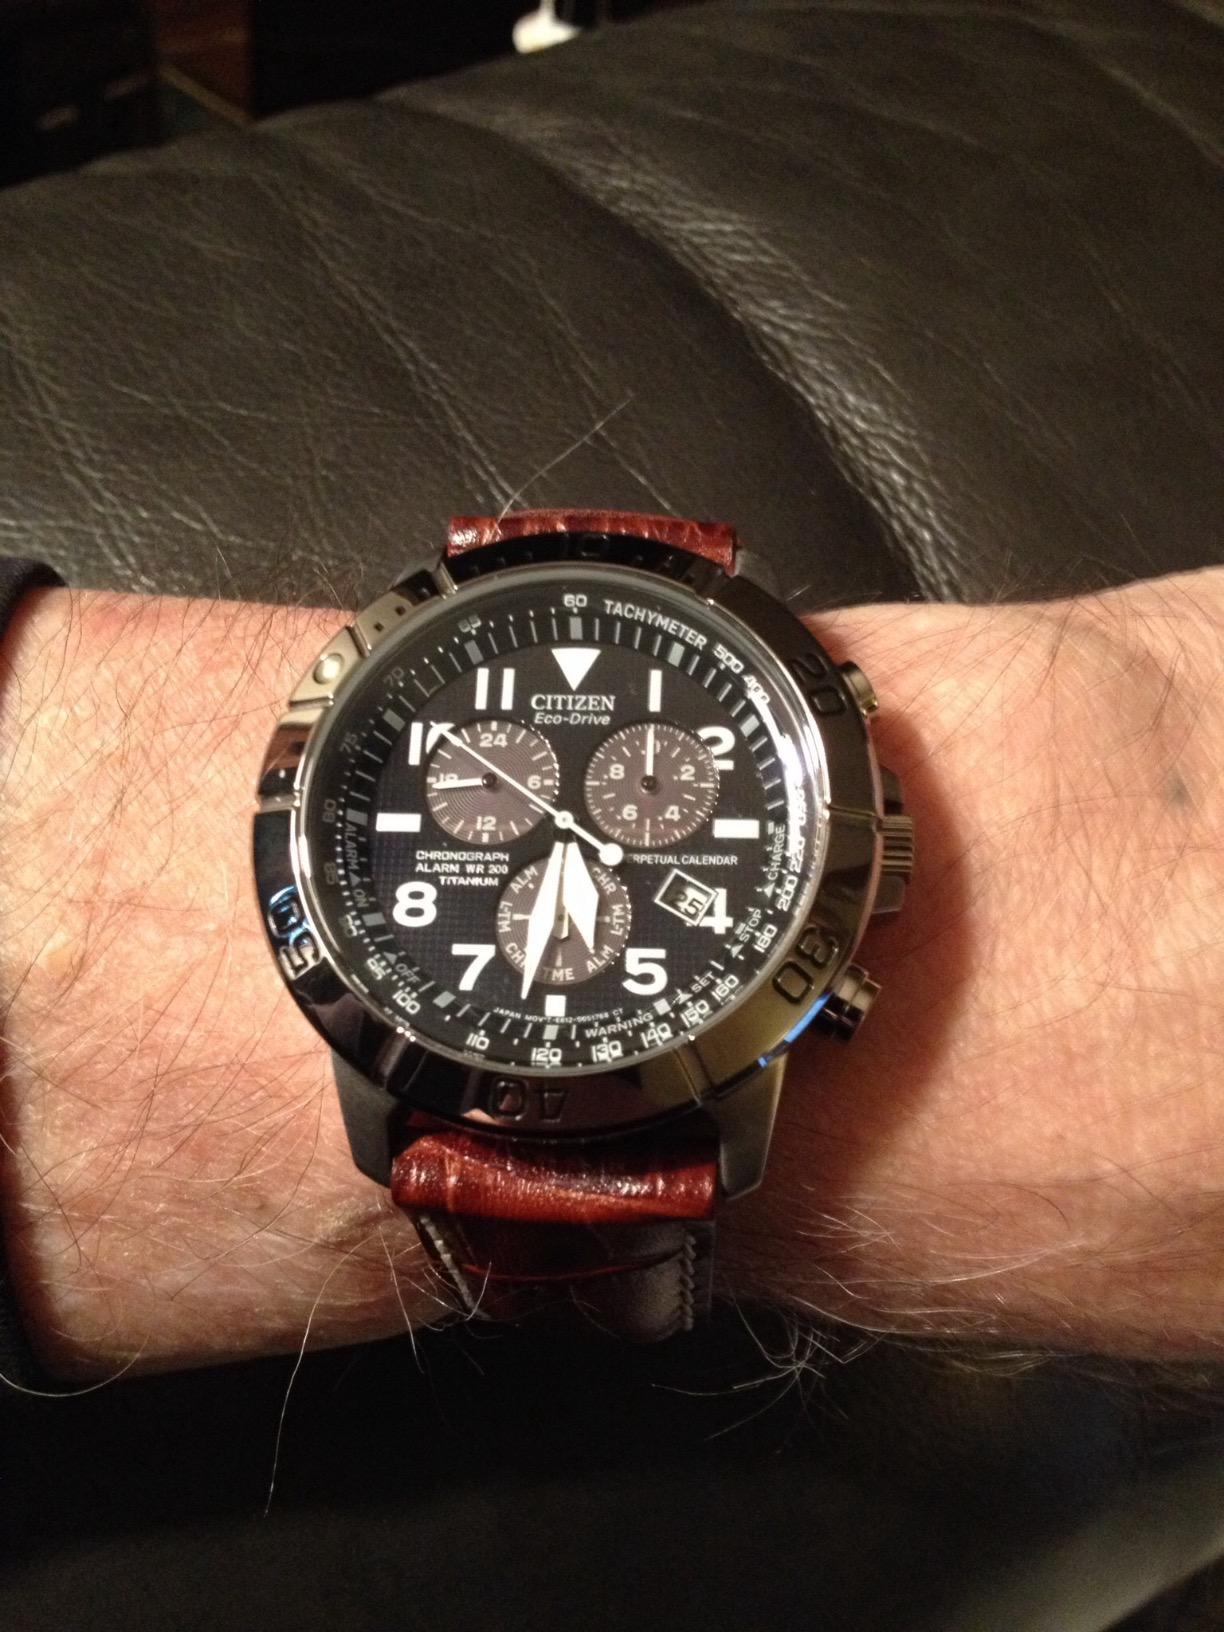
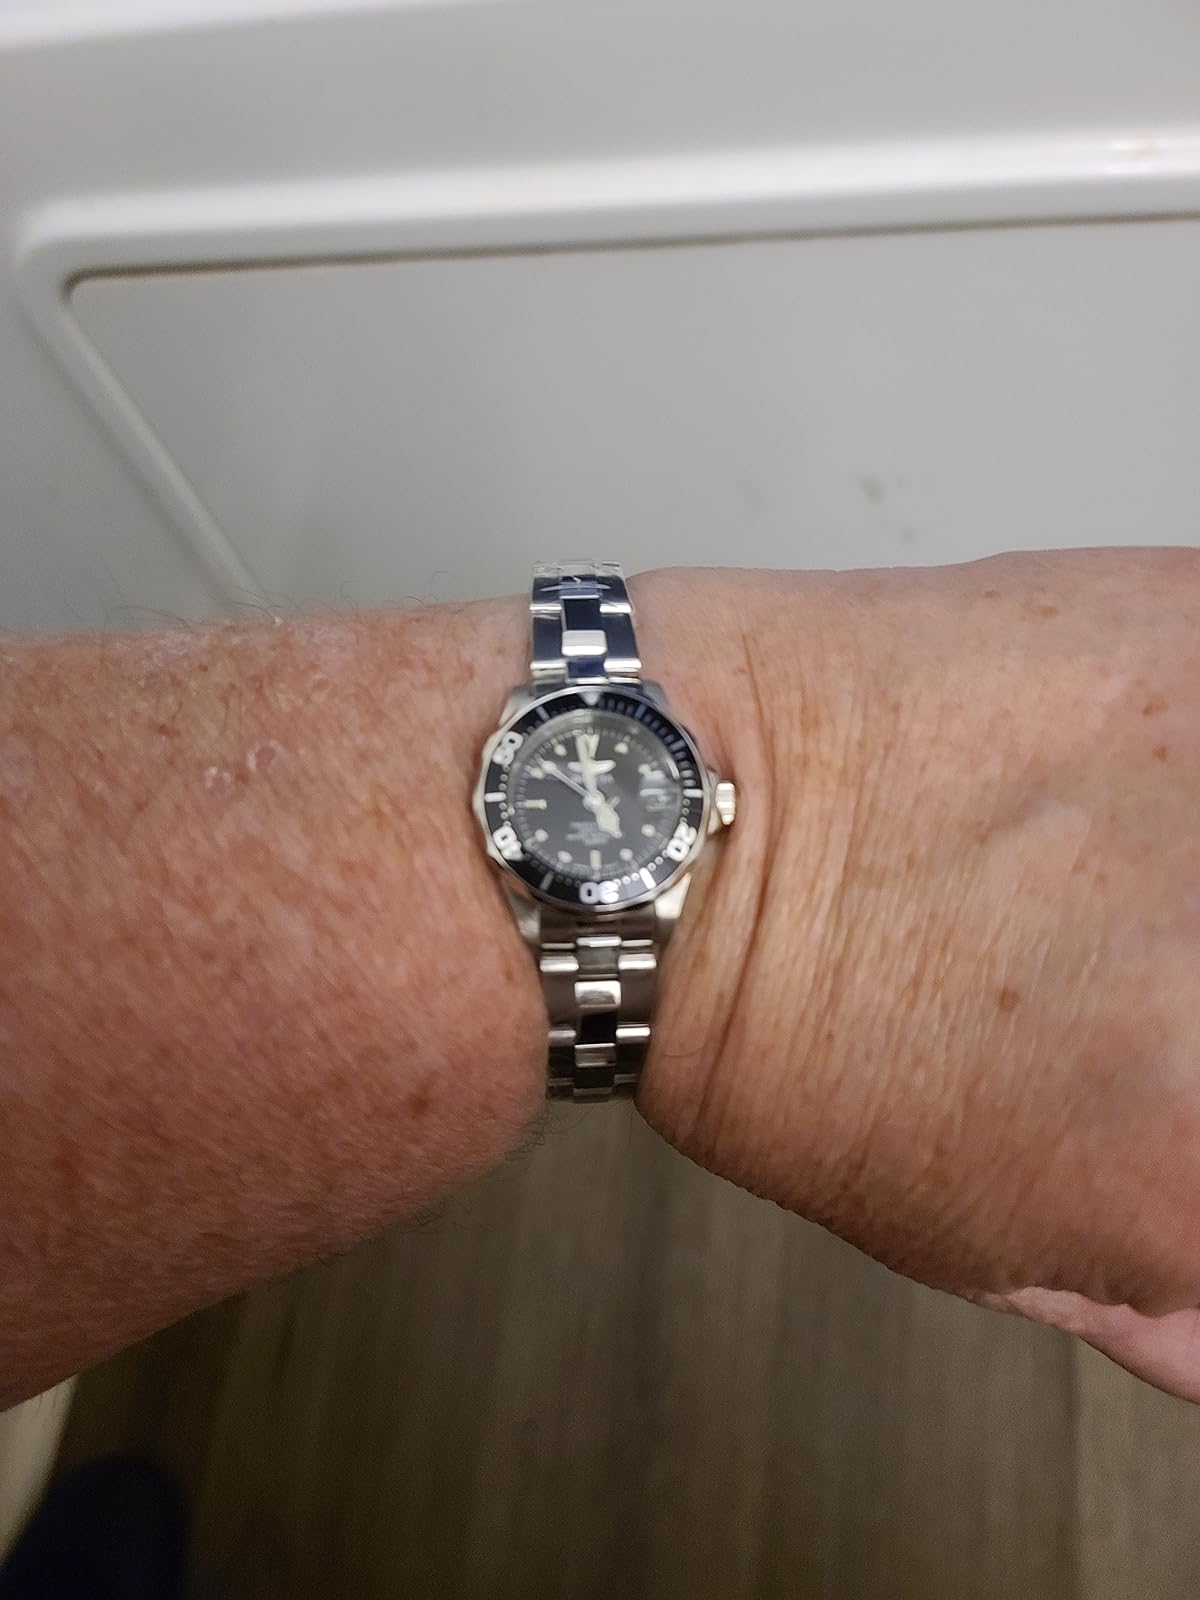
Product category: accessories_watch
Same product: no